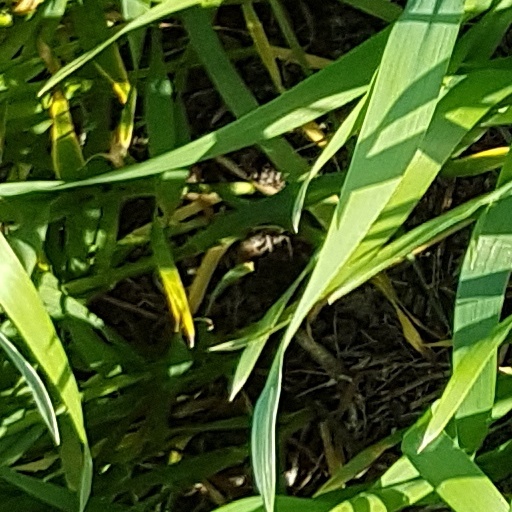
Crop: wheat